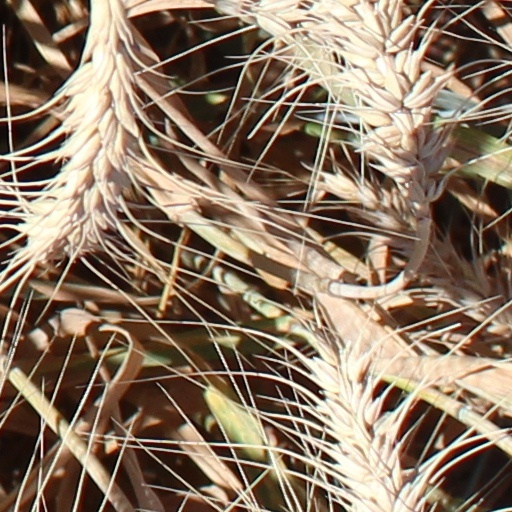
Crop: wheat